Jean Abraham Grill

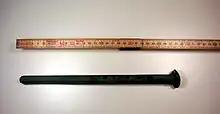
Hand wrought iron nail for the ship "Götheborg III", similar to those made at Godegård

When Grill returned to Sweden in 1768, he first lived in Stockholm where he occupied himself with trade. He owned a "malmgård" (suburban manor) at Ersta in the south part of Stockholm, where he established a crucible steel factory with the help of Bengt Andersson Qvist in 1770.